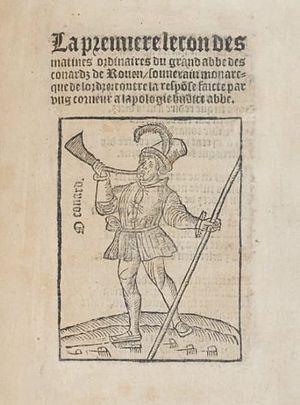
La premiere lecon des matines ordinaires du grand abbe des conardz de Rouen, souuerain monarcque de lordre
Les Conards – on trouve aussi l'orthographe ancienne « Cosnards » – est le nom d'une confrérie et de la fête carnavalesque qu'elle organisait jadis à Rouen lors des jours gras, depuis le XIVᵉ siècle jusqu'au XVIIᵉ siècle. Il existait également des confréries de Conards à Évreux, de 1345 à 1420, à Cherbourg, et au Puy-en-Velay.